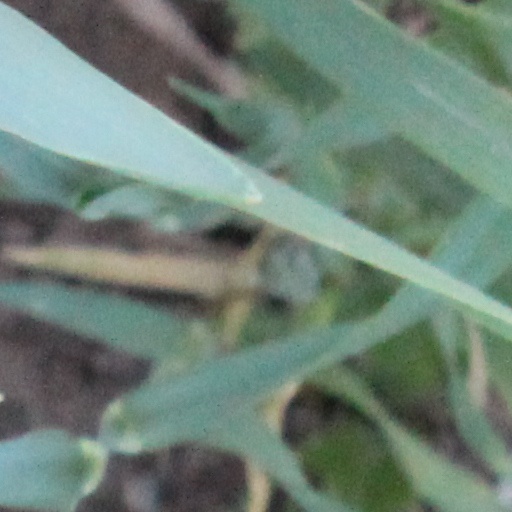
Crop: wheat